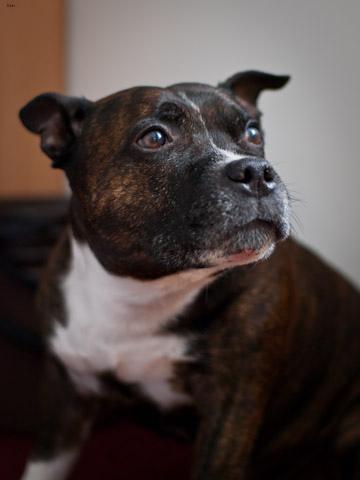
Breed: staffordshire bull terrier